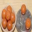
Label: orange